Florence Trevelyan

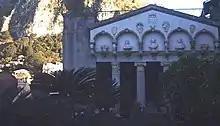
Masonic temple in the garden of Palazzo Acrosso Papale, Via Teatro Greco, Taormina, the residence of Florence and her husband. Incorporating ancient Greco-Roman columns, family heraldry, with central marble bust of Cacciola, and to his right a bust of his first wife Florence Trevelyan, to his left of his second wife Ida Mosca, his housekeeper

In 1890 she married Professor Salvatore Cacciola (d.1926), a medical doctor and well-known resident of Taormina who served for many years as its mayor ("sindaco"), whom she had met seeking veterinary advice due to her "soft heart for stray dogs". He had studied in Malta where he had learned English. A freemason, he built in his garden the first freemasons' lodge of Taormina. He desired to be buried in an anonymous grave in order to "continue to be next to the humble to whom he had always been close". Florence's only child died at birth, after which she became a recluse. Her husband's heir was his nephew Cesare Acrosso (1898-1990), a lawyer and the last podestà of Taormina who due to his office was imprisoned by the British for 18 months in 1943 on the re-taking of Sicily. He donated many of Florence's properties to the town of Taormina.